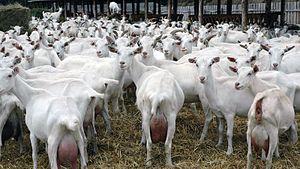
La chèvre domestique est une espèce de mammifères herbivore ruminant, appartenant à la famille des bovidés, sous-famille des caprins. La plupart du temps, les chèvres sont domestiquées, mais on les trouve aussi à l'état sauvage dans quelques contrées du Caucase, d'Iran, d'Afghanistan ou d'Irak. Leur domestication est ancienne. On les élève pour leur lait, leur cuir, leur poil et leur viande.
La robe de la chèvre est la ou les couleurs d'une chèvre, c'est-à-dire de ses poils, selon les gènes hérités de ses parents et s'exprimant par des mécanismes mal connus.